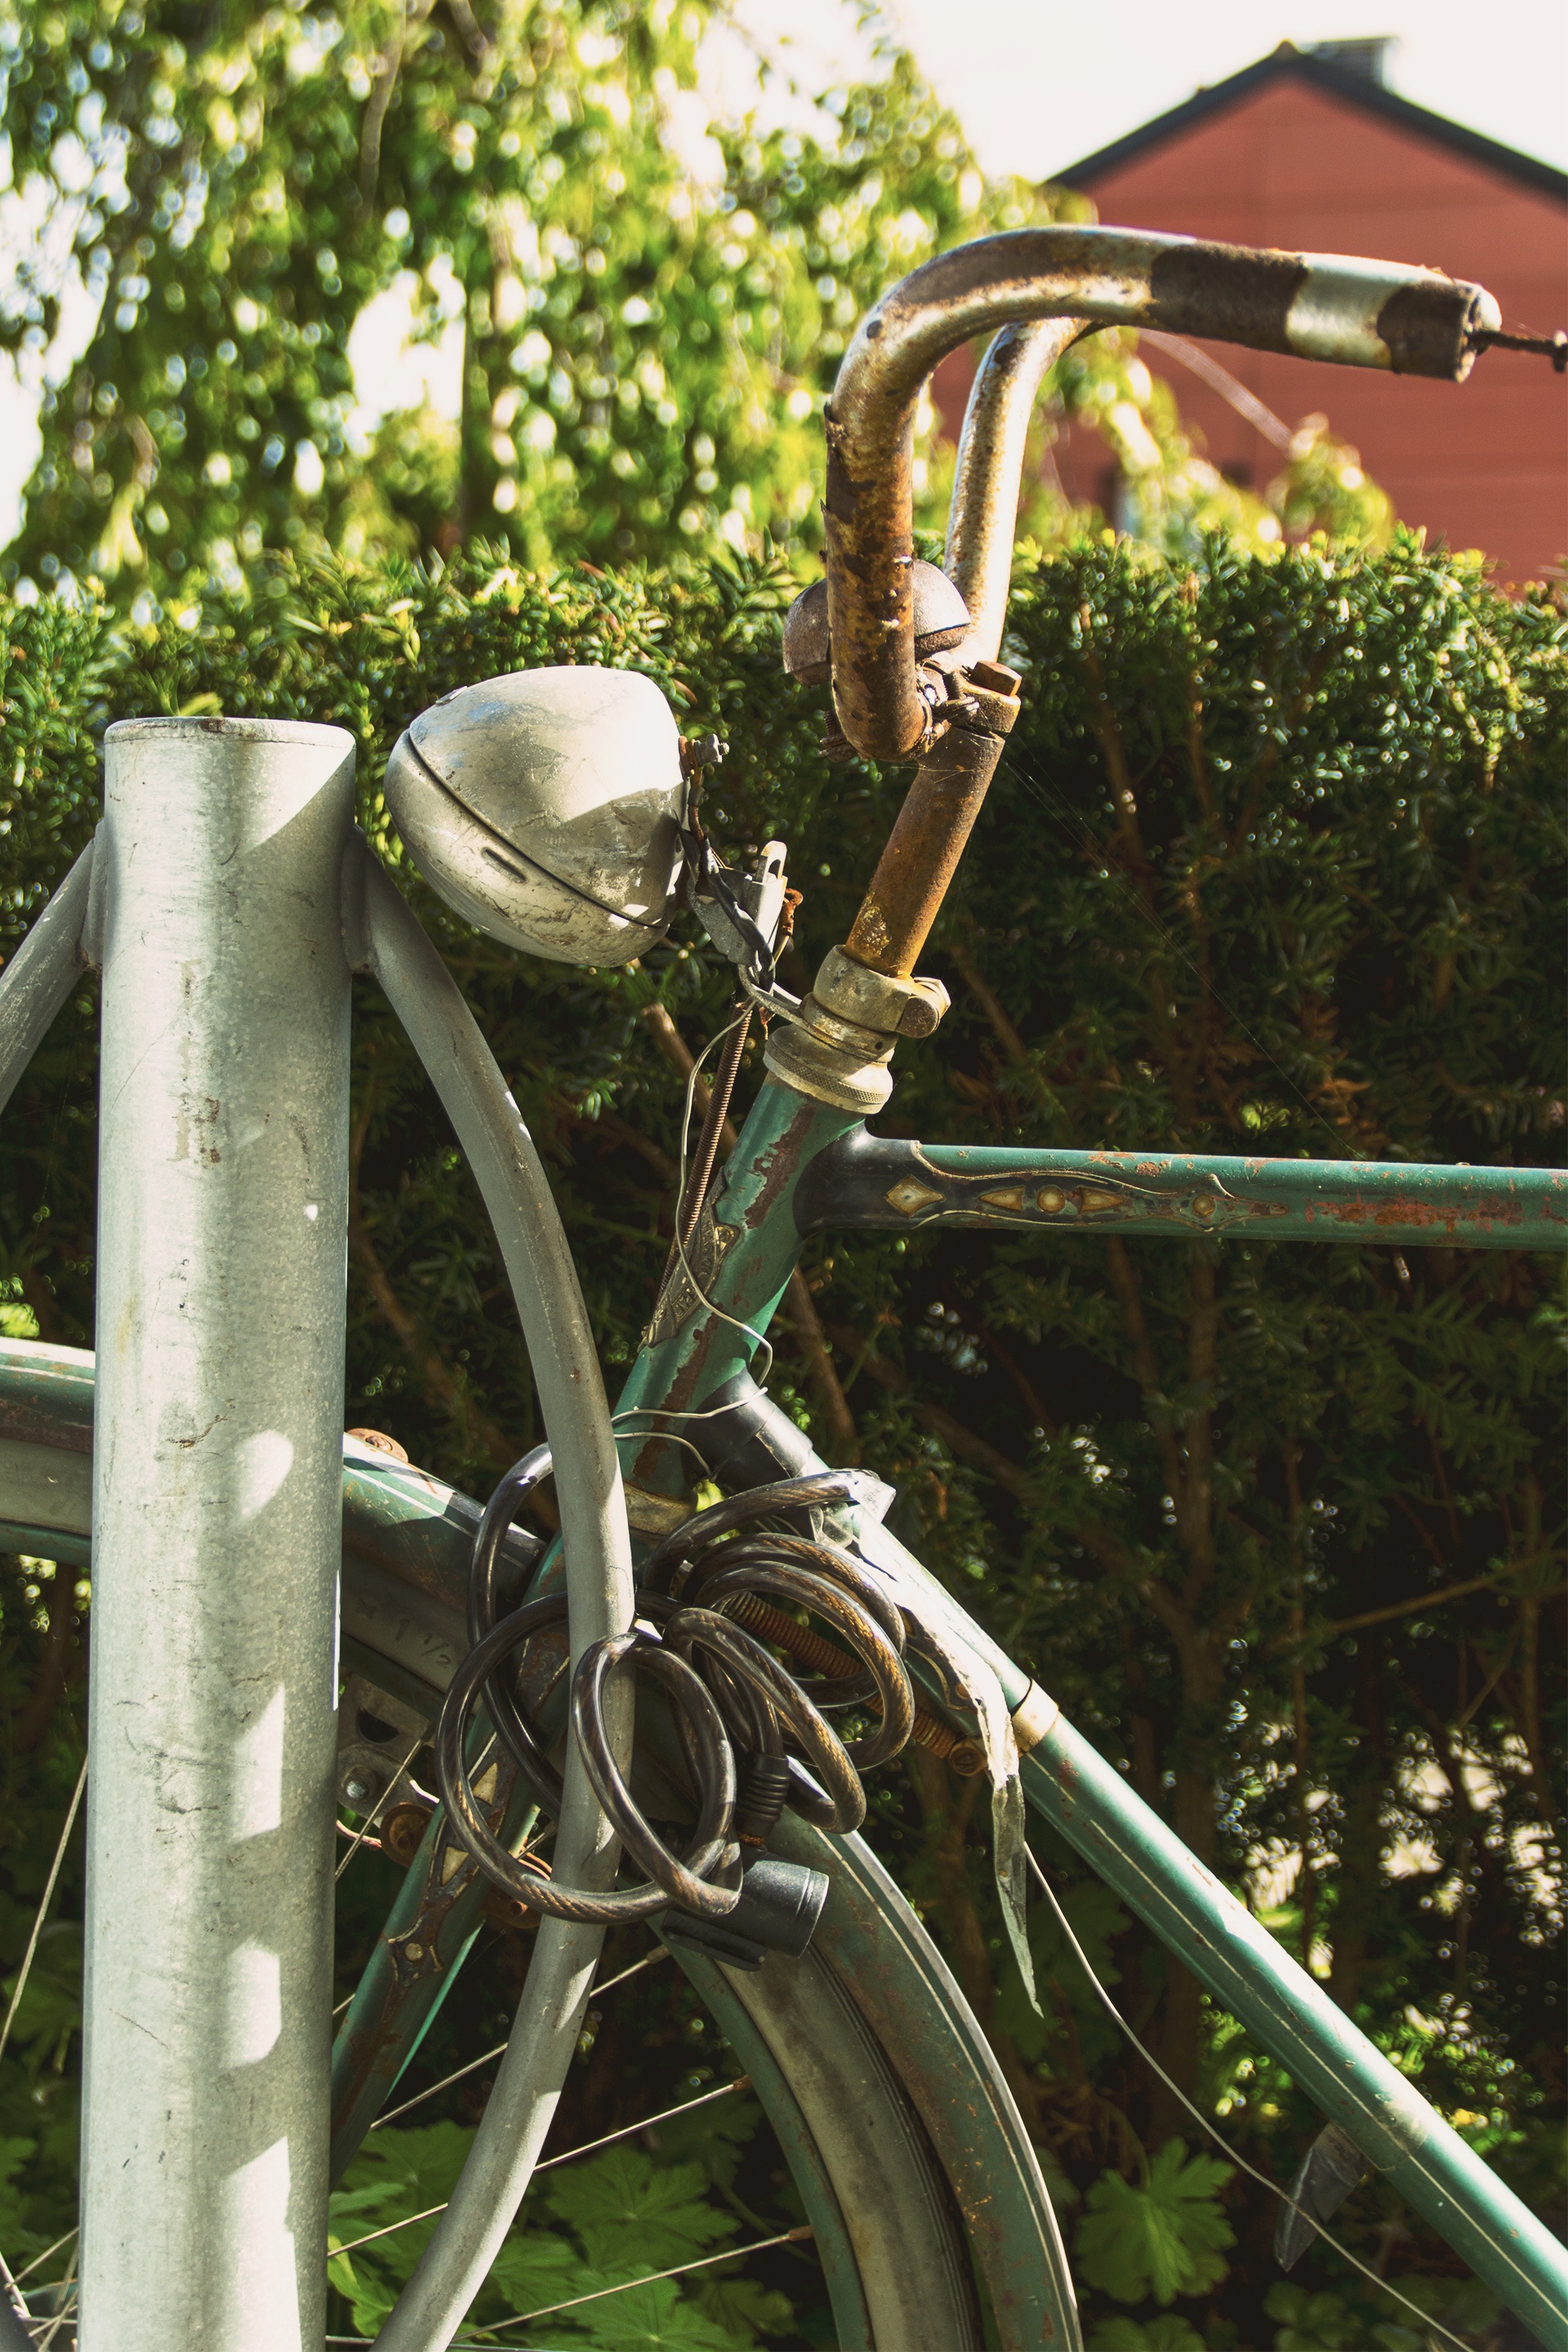
wheel, bicycle, rust, green, vehicle, motorcycle, cycle, sports equipment, mountain bike, freeride, land vehicle, old bicycle, road bicycle